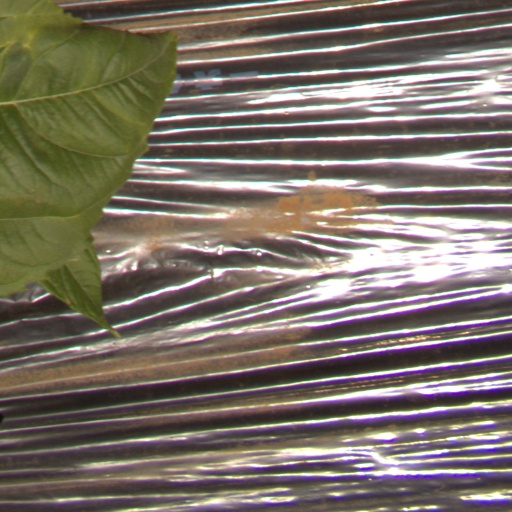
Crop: Jerusalem artichoke